Cangrande I della Scala

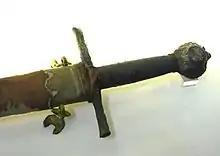
Cangrande's sword

In August 1319 Cangrande invaded Paduan territory and established a permanent camp south of the city near the town of Bassanello. He then set about laying siege to Padua while his troops set about attacking towns still under Paduan control.